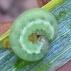
Crop: Onion
Condition: caterpillar-p